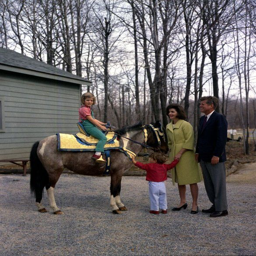
the first family stands next to horse , food , which was a gift from politician .